Ian Desmond

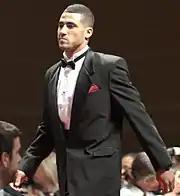
Desmond in 2011

Desmond has a younger brother, Chris Charron. Desmond and former major league player Josh Roenicke are brothers-in-law; Roenicke, a pitcher who played for the Minnesota Twins through 2013 and signed a minor league deal with the Nationals for 2014, married Desmond's sister Nikki in 2010. In January 2010, Ian married his wife Chelsey, whom he met in fifth grade. The couple has five children together. When his first child was born, Desmond became one of the first players to claim paternity leave, which had just been introduced to MLB. The family lives in Sarasota, Florida.